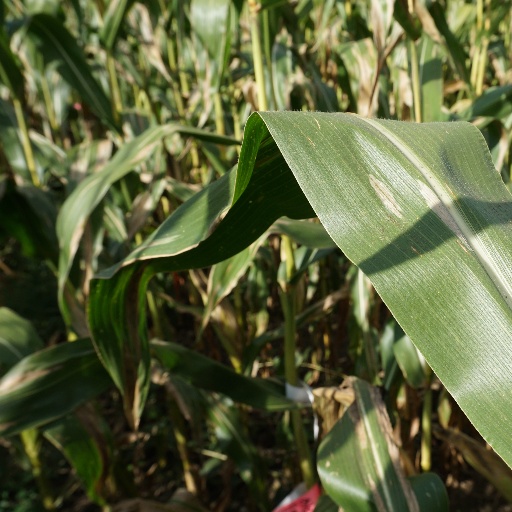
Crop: maize; corn